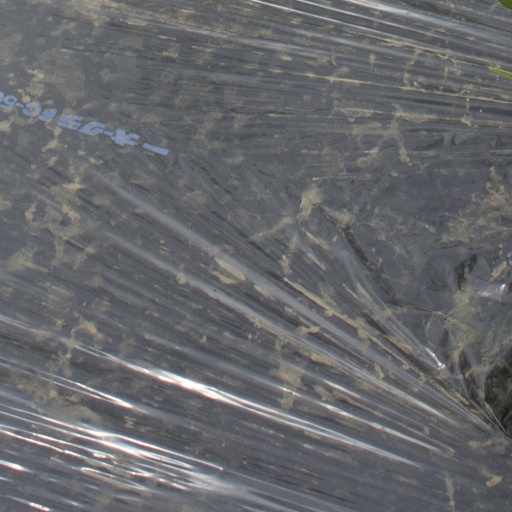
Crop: Jerusalem artichoke